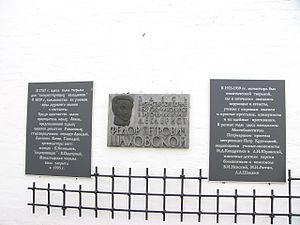
Le monastère du Sauveur-Saint-Euthyme ou monastère de Saint-Euthyme ou encore de la Transfiguration-du-Sauveur-Saint-Euthyme, est situé sur la rive gauche de la rivière Kamenka, au nord de Souzdal. C'est un ancien monastère d'hommes, qui fut fondé en 1352 par le prince de Souzdal et Nijni Novgorod, Boris Constantinovitch. C'était également une citadelle, destinée à protéger la ville des attaques ennemies.
Princesse Natalia Dmitrievna Chtcherbatova, épouse Chakhovskaïa, née le 4 juillet 1795 et décédée le 2 juin 1884 à Moscou. Elle fut l'épouse du décembriste Fiodor Petrovitch Chakhovskoï.